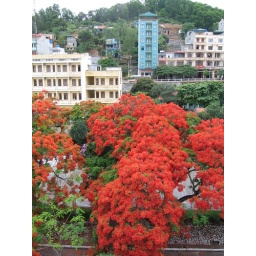
the view from the hallway window of the hotel. these red trees were in full bloom